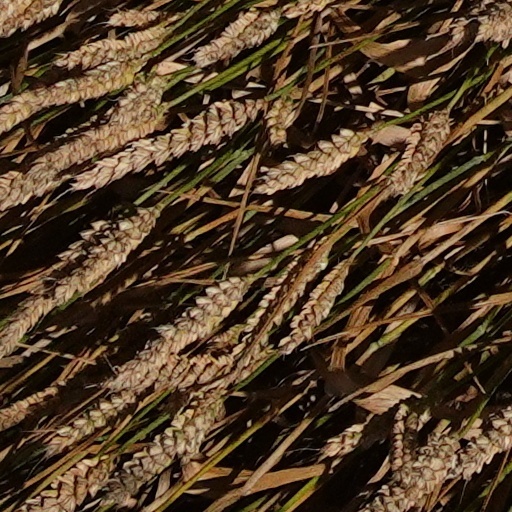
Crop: wheat